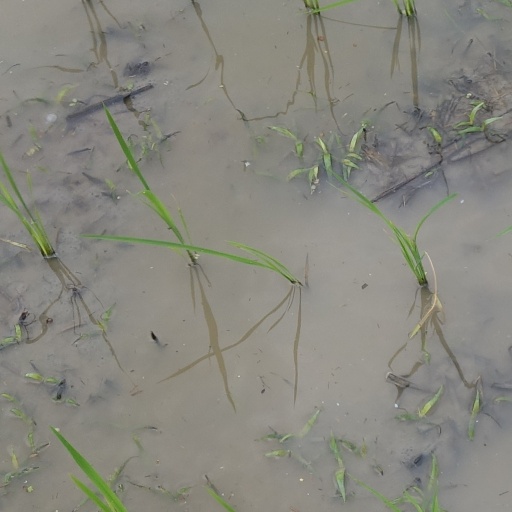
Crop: rice